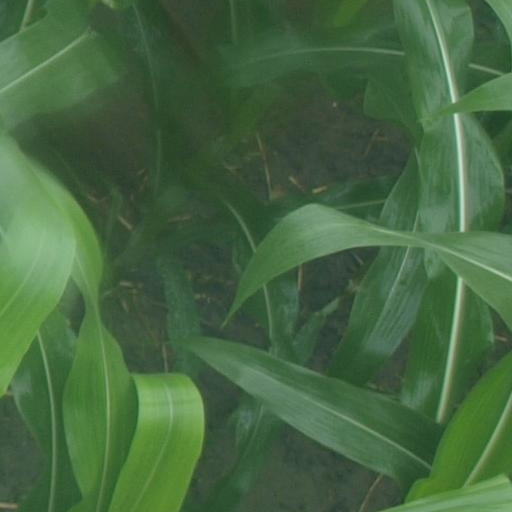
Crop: maize; corn